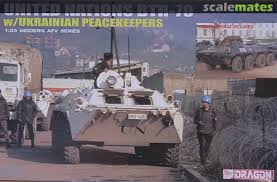
Label: BTR